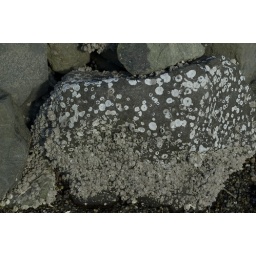
I suppose i'm standing where the water is going to be in a few hours.